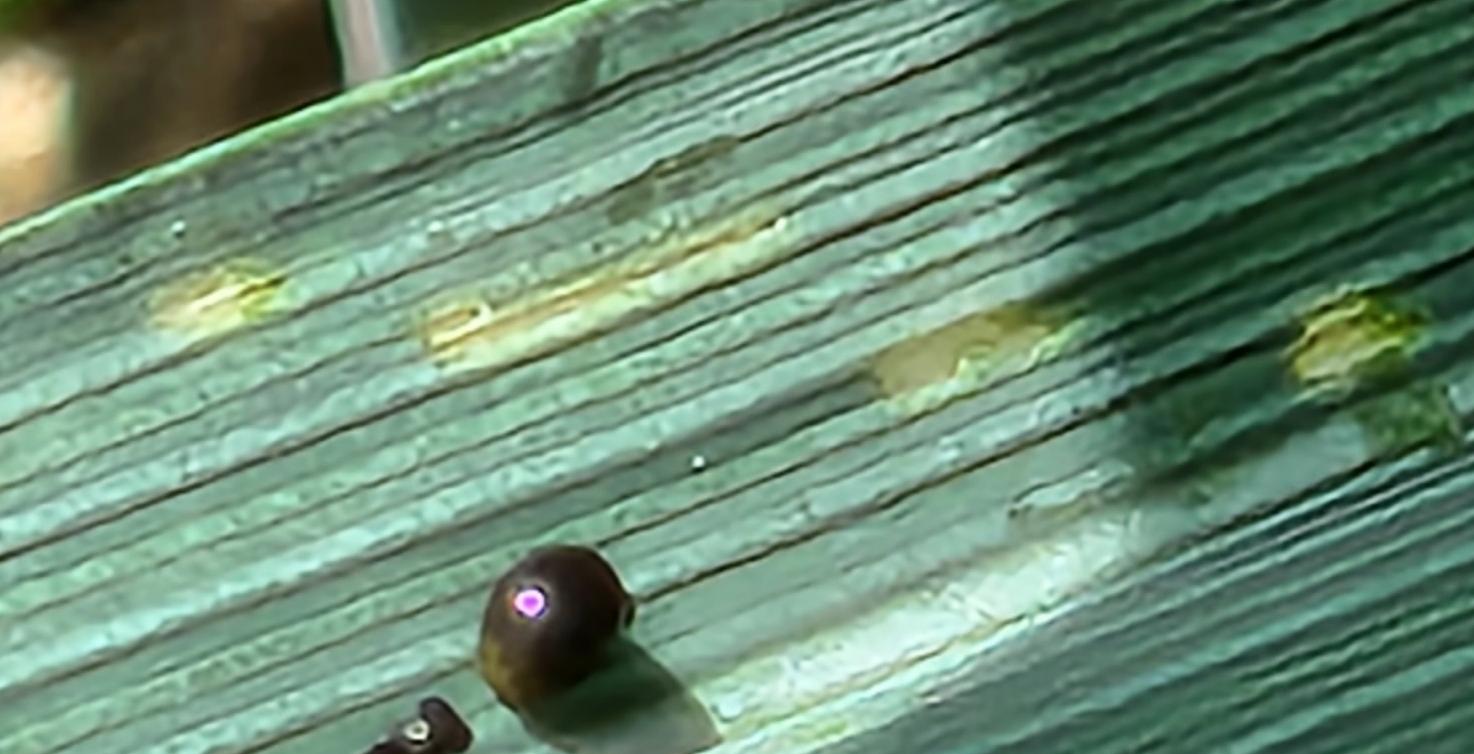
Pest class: cereal_leaf_beetle